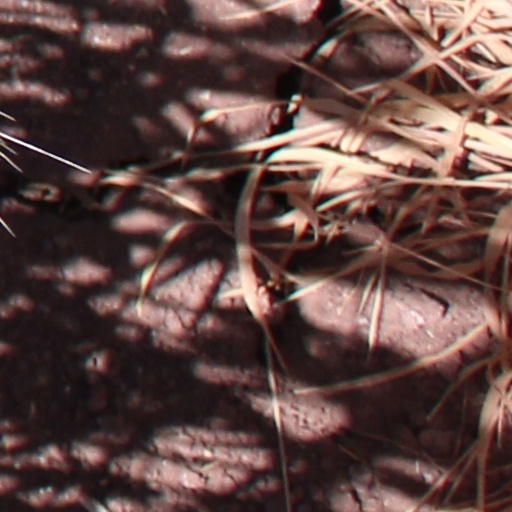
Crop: wheat